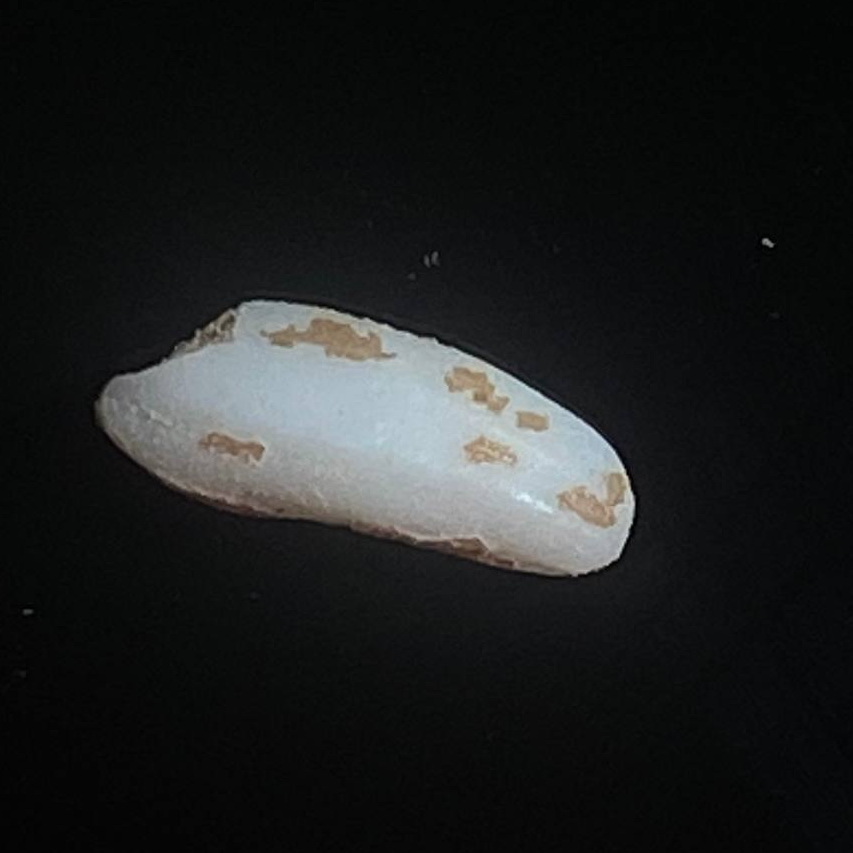
Rice variety: Lal_Binni